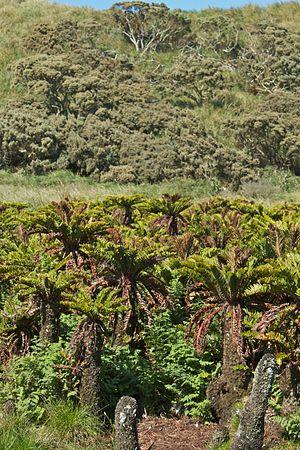
Blechnum palmiforme est une espèce de fougères arborescentes de la famille des Blechnaceae. Elle est originaire de l'archipel Tristan da Cunha.